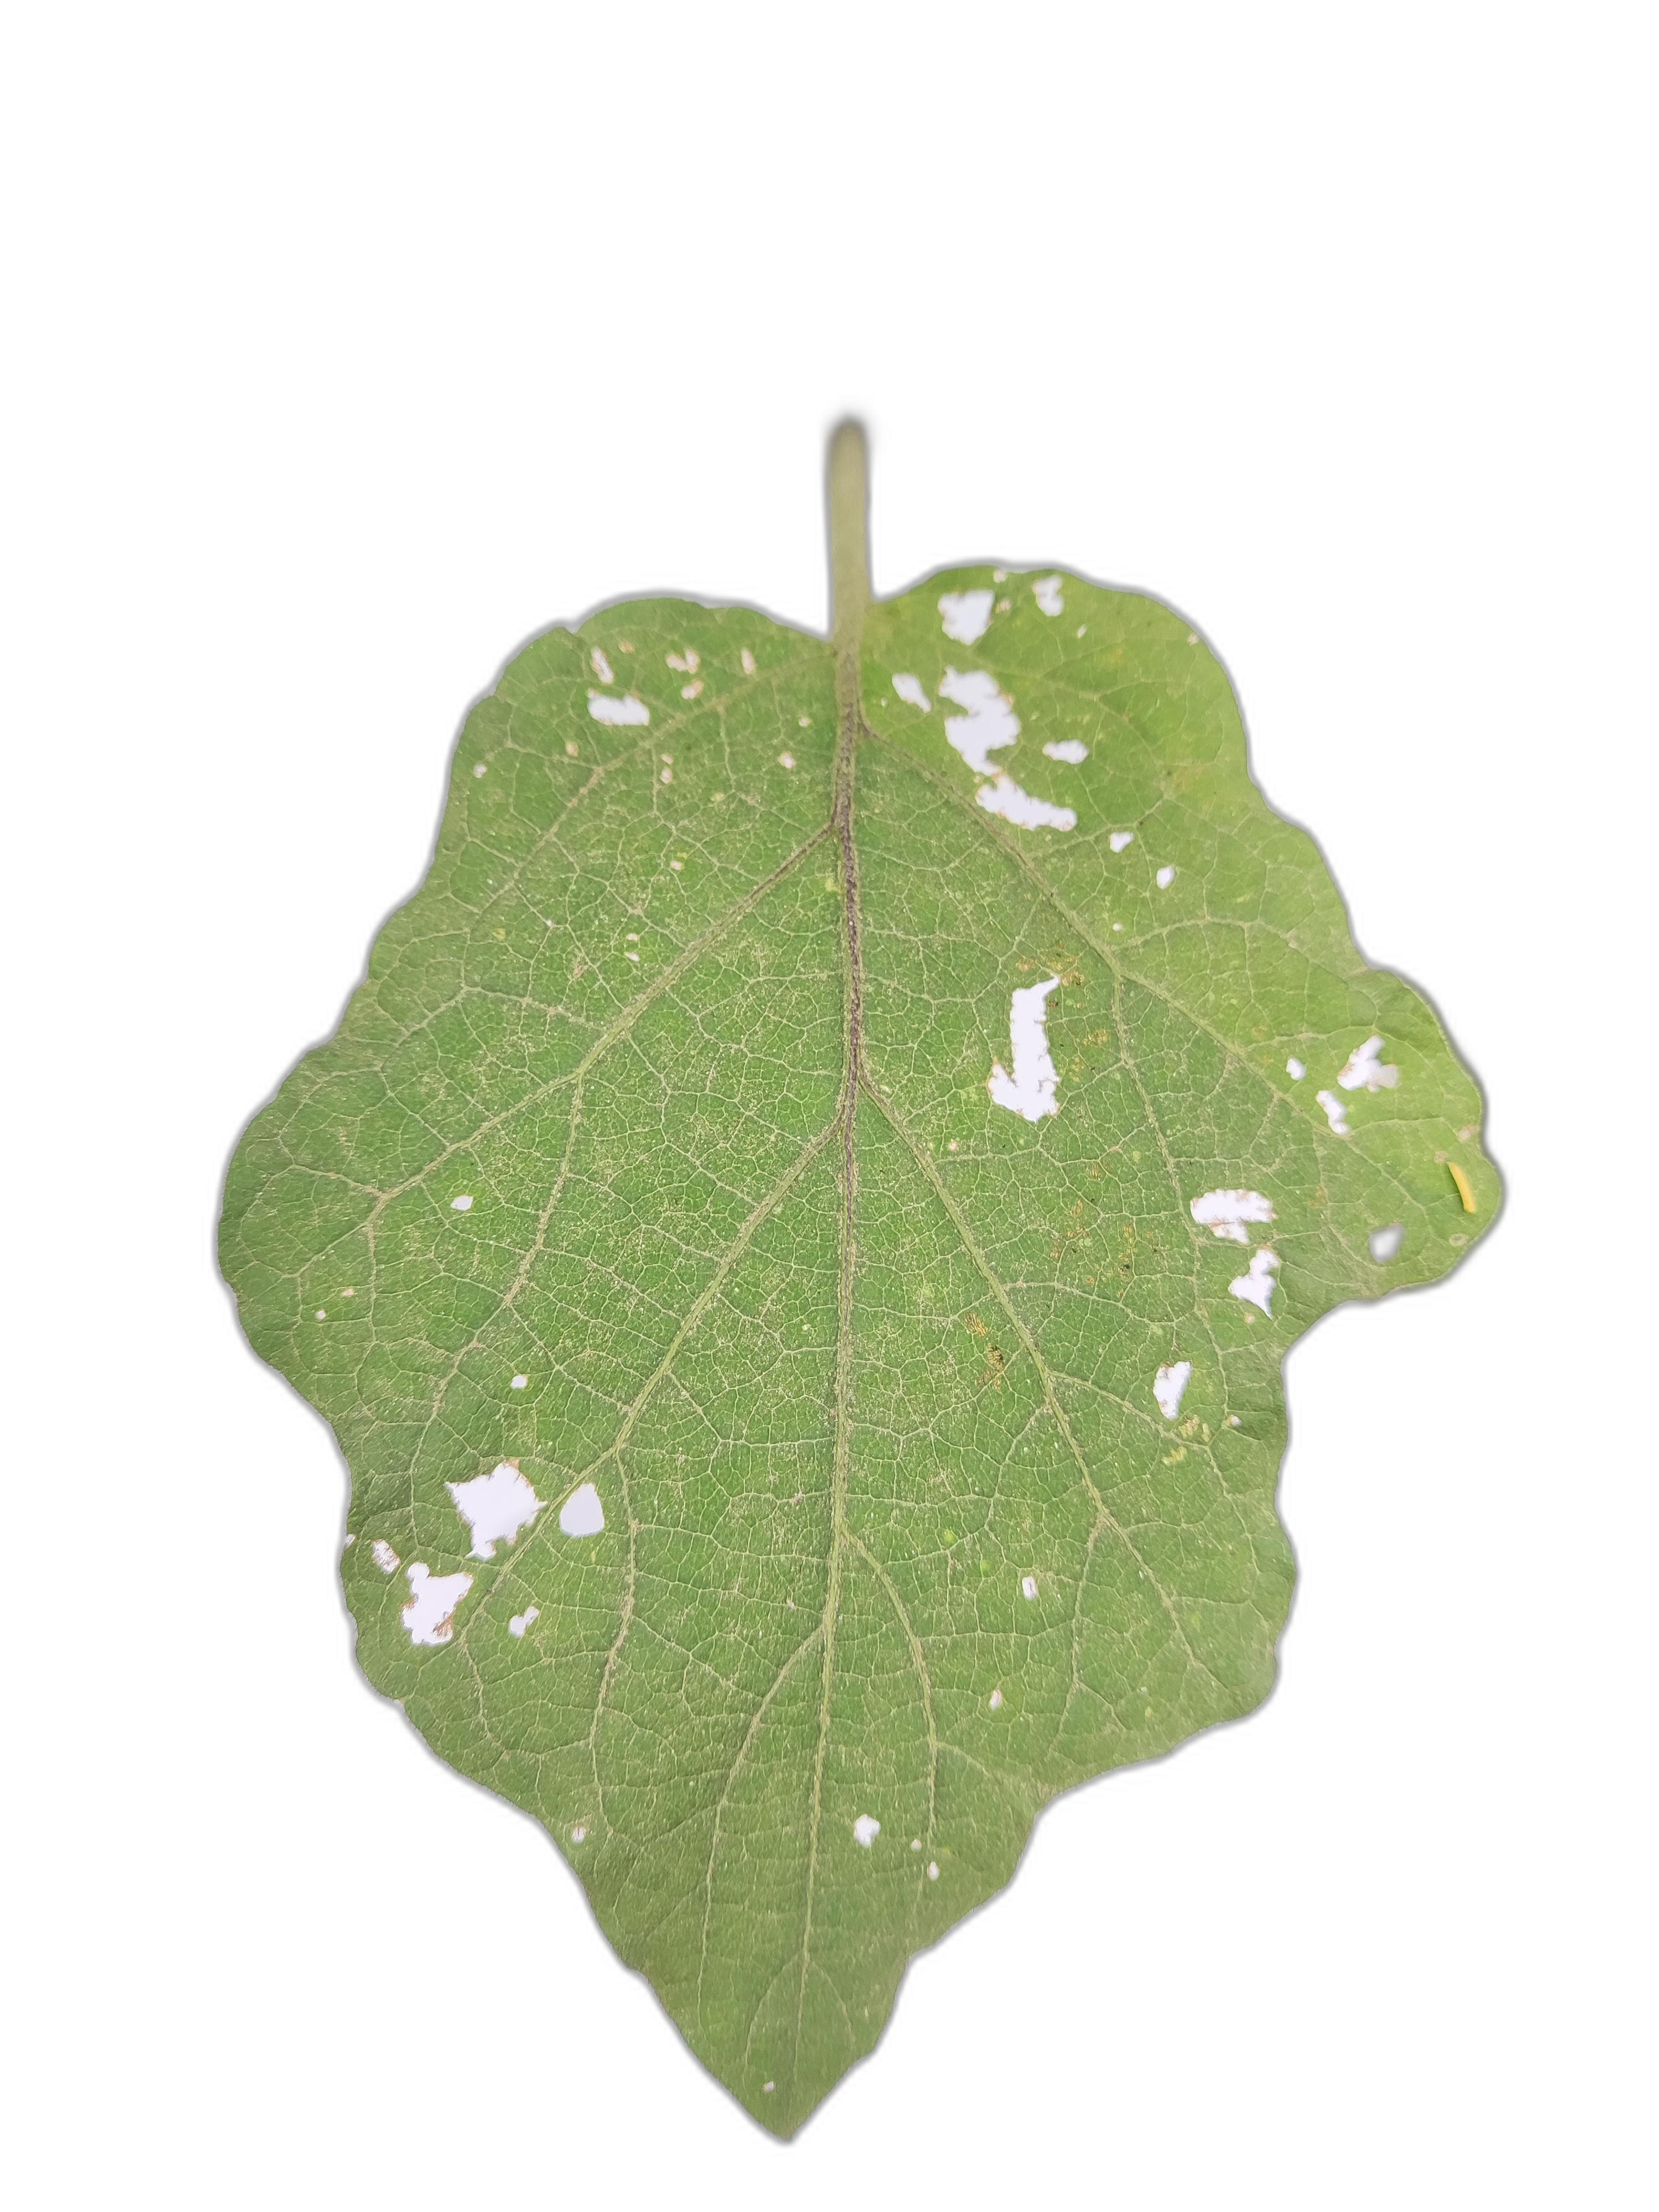
Label: Insect Pest Disease